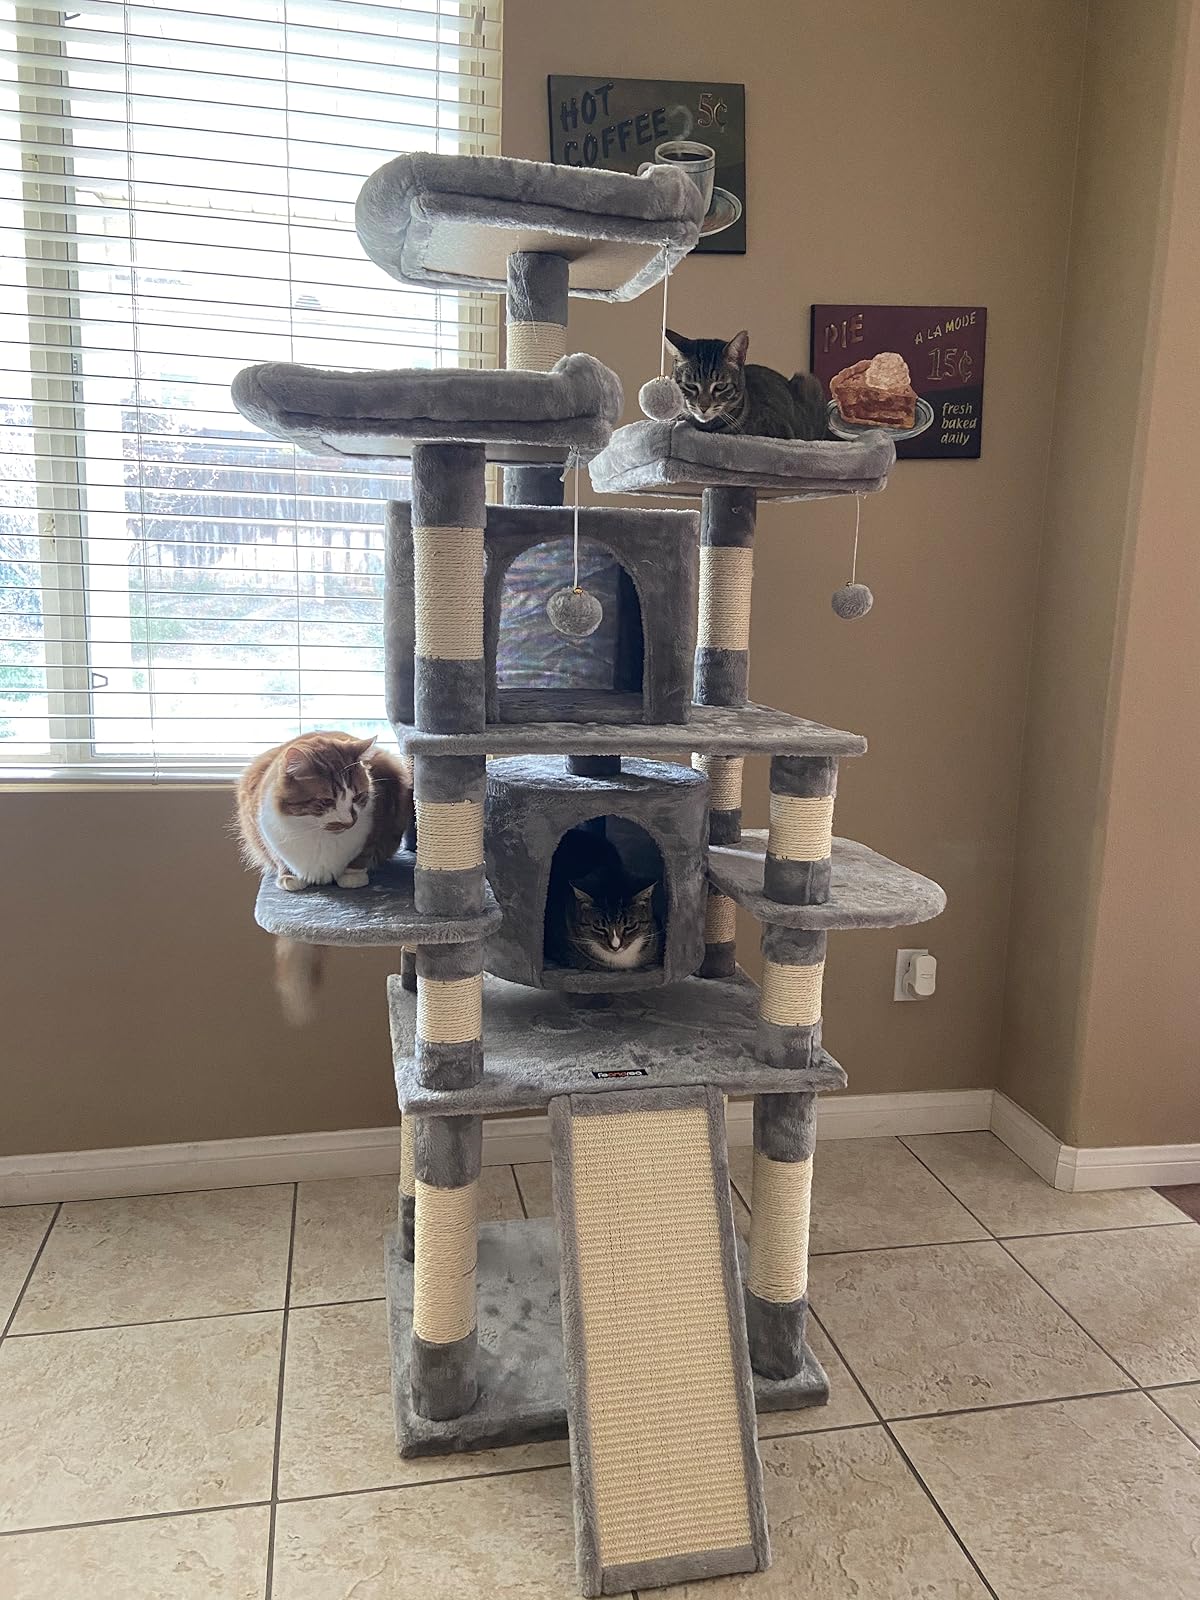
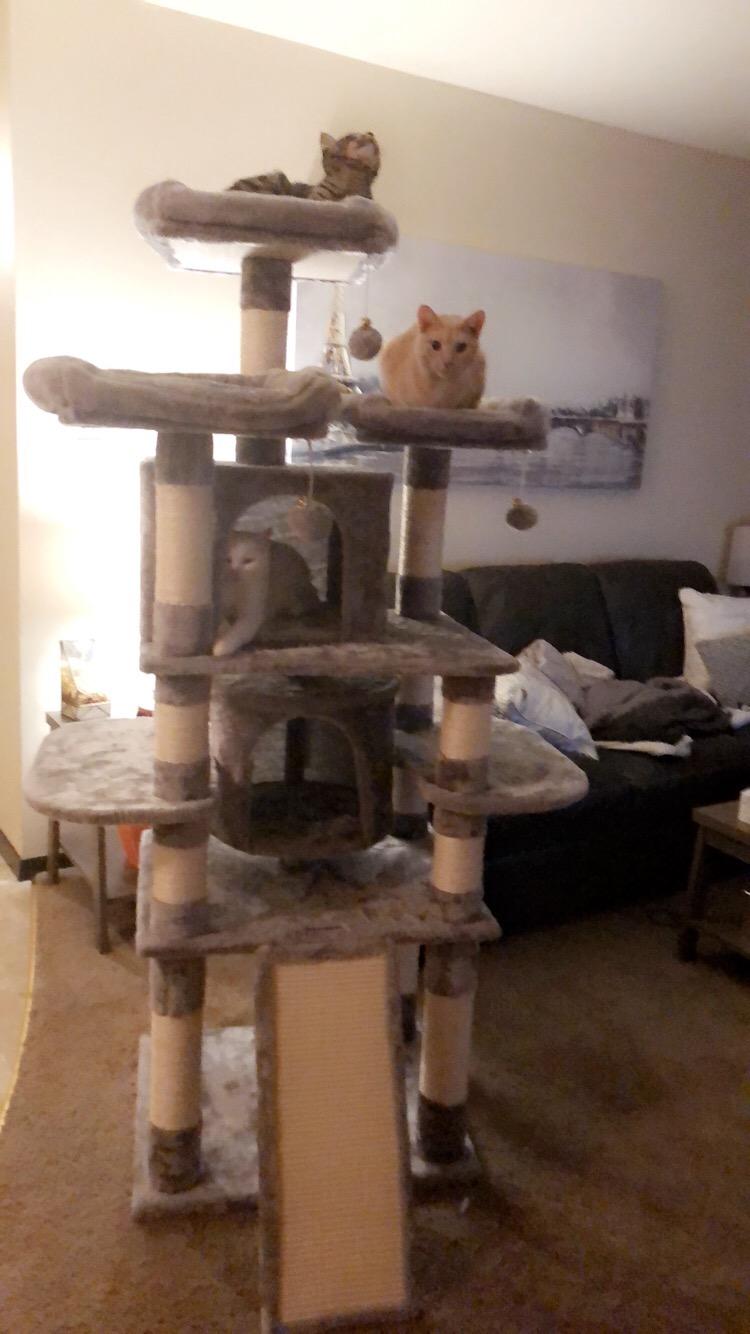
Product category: items_cat tree
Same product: yes